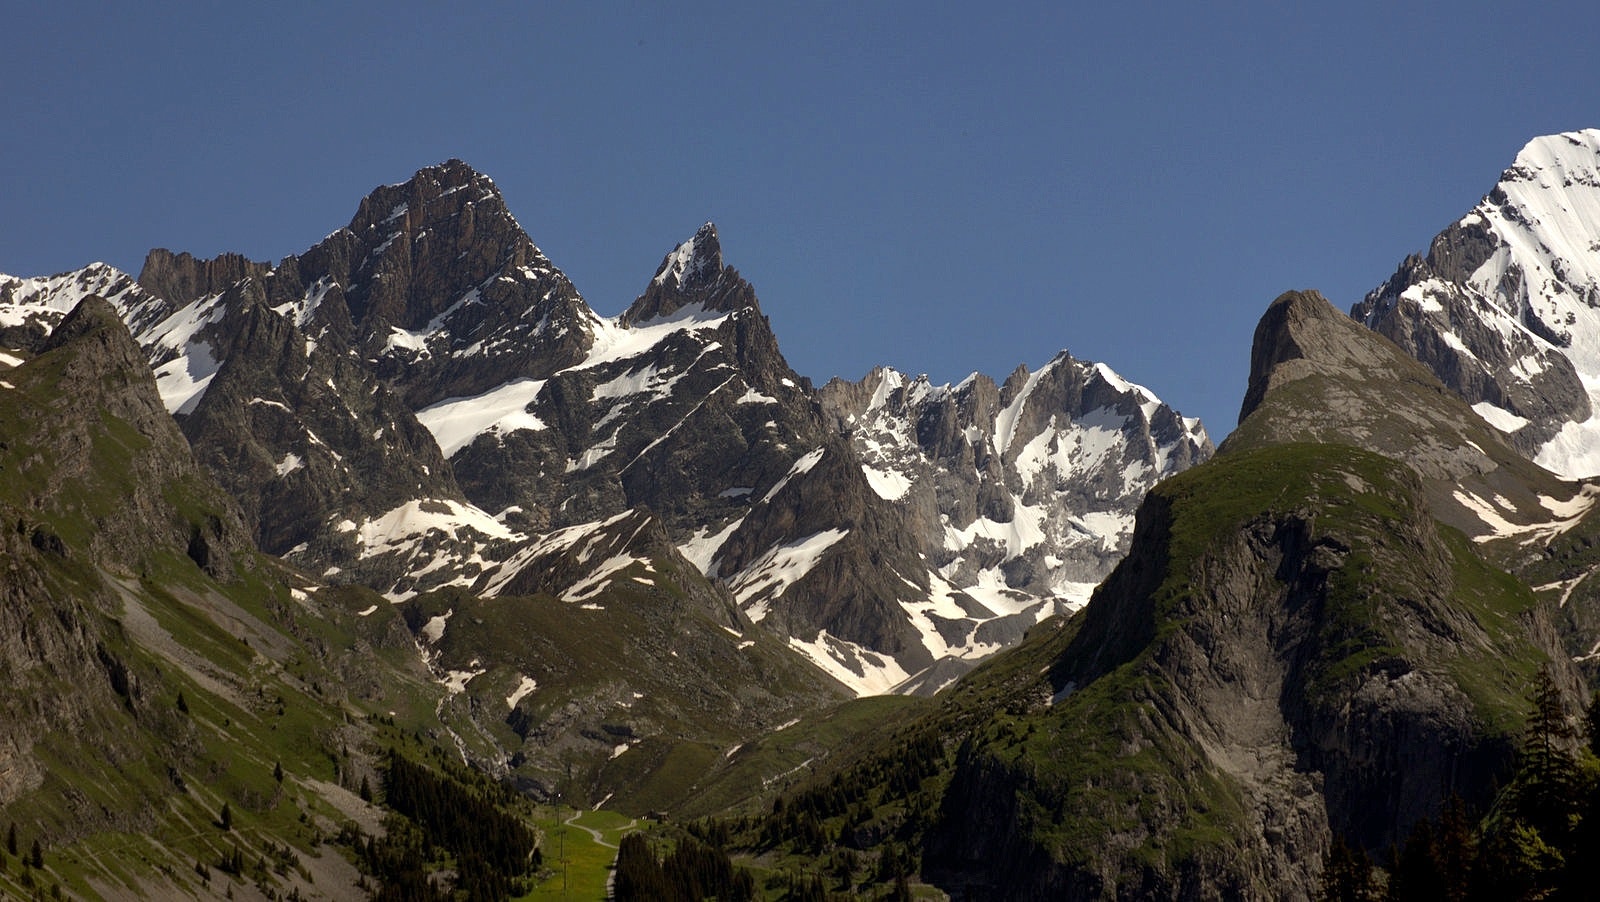
mountainous landforms, mountain, mountain range, massif, alps, ridge, ar te, rock, summit, sky, cirque, highland, batholith, geology, glacial landform, fell, mount scenery, hill station, formation, hill, valley, terrain